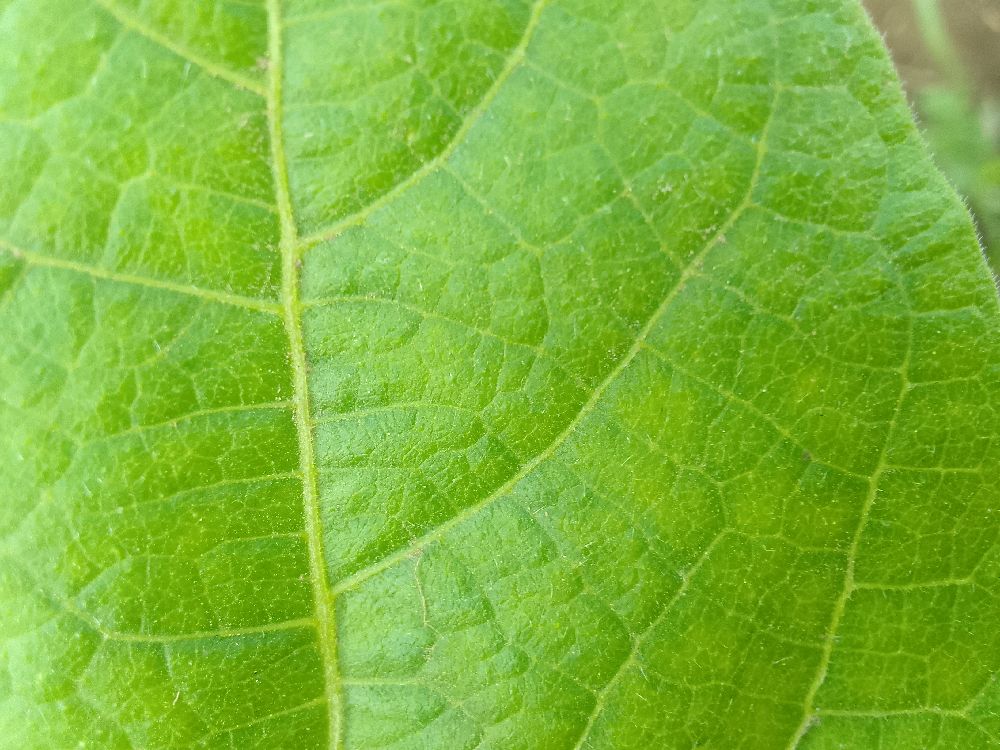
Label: healthy